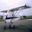
Label: airplane